Roman shipyard of Stifone (Narni)

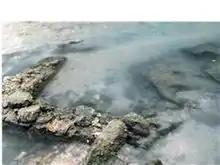
Remains of the river port

With the construction of some dams up stream, and the consequent rise of the river level, the port was tacitly believed as submerged. The remains of it, contrary to popular belief, were however in the same place described by the Jesuit, although hidden among the bushy vegetation. Only in the year 1992 was the port mentioned again in local historiography, when the archaeologist Roberto Nini wrote of the area. Some years later, the river port was visited by the superintendent for the regional archaeological heritage, Daniela Monacchi, but the close presence of an ancient shipyard was not noticed, due to a body of stagnant water which has obstructed the passage.